Walls of Constantinople

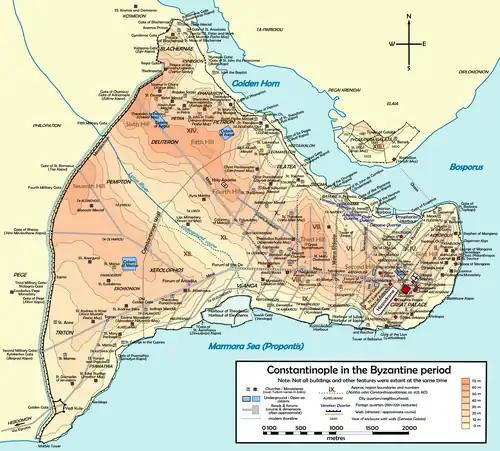
Old map of Constantinople showing the location of the wall (border) of the city (Modern day Fatih)

According to tradition, the city was founded as Byzantium by Greek colonists from the Attic town of Megara, led by the eponymous Byzas, around 658 BC. The city then consisted of a small region around an acropolis located on the easternmost hill (corresponding to the modern site of the Topkapı Palace). According to the late Byzantine "Patria of Constantinople", ancient Byzantium was enclosed by a small wall that began on the northern edge of the acropolis, extended west to the Tower of Eugenios, then went south and west towards the Strategion and the Baths of Achilles, continued south to the area known in Byzantine times as Chalkoprateia, and then turned, in the area of the Hagia Sophia, in a loop towards the northeast, crossed the regions known as Topoi and Arcadianae and reached the sea at the later quarter of Mangana. This wall was protected by twenty-seven towers and had at least two landward gates, one which survived to become known as the Arch of Urbicius, and one where the Milion monument was later located. On the seaward side, the wall was much lower. Although the author of the asserts that this wall dated to the time of Byzas, the French researcher Raymond Janin thinks it more likely that it reflects the situation after the city was rebuilt by the Spartan general Pausanias, who conquered the city in 479 BC. This wall is known to have been repaired, using tombstones, under the leadership of a certain Leo in 340 BC, against an attack by Philip II of Macedon.